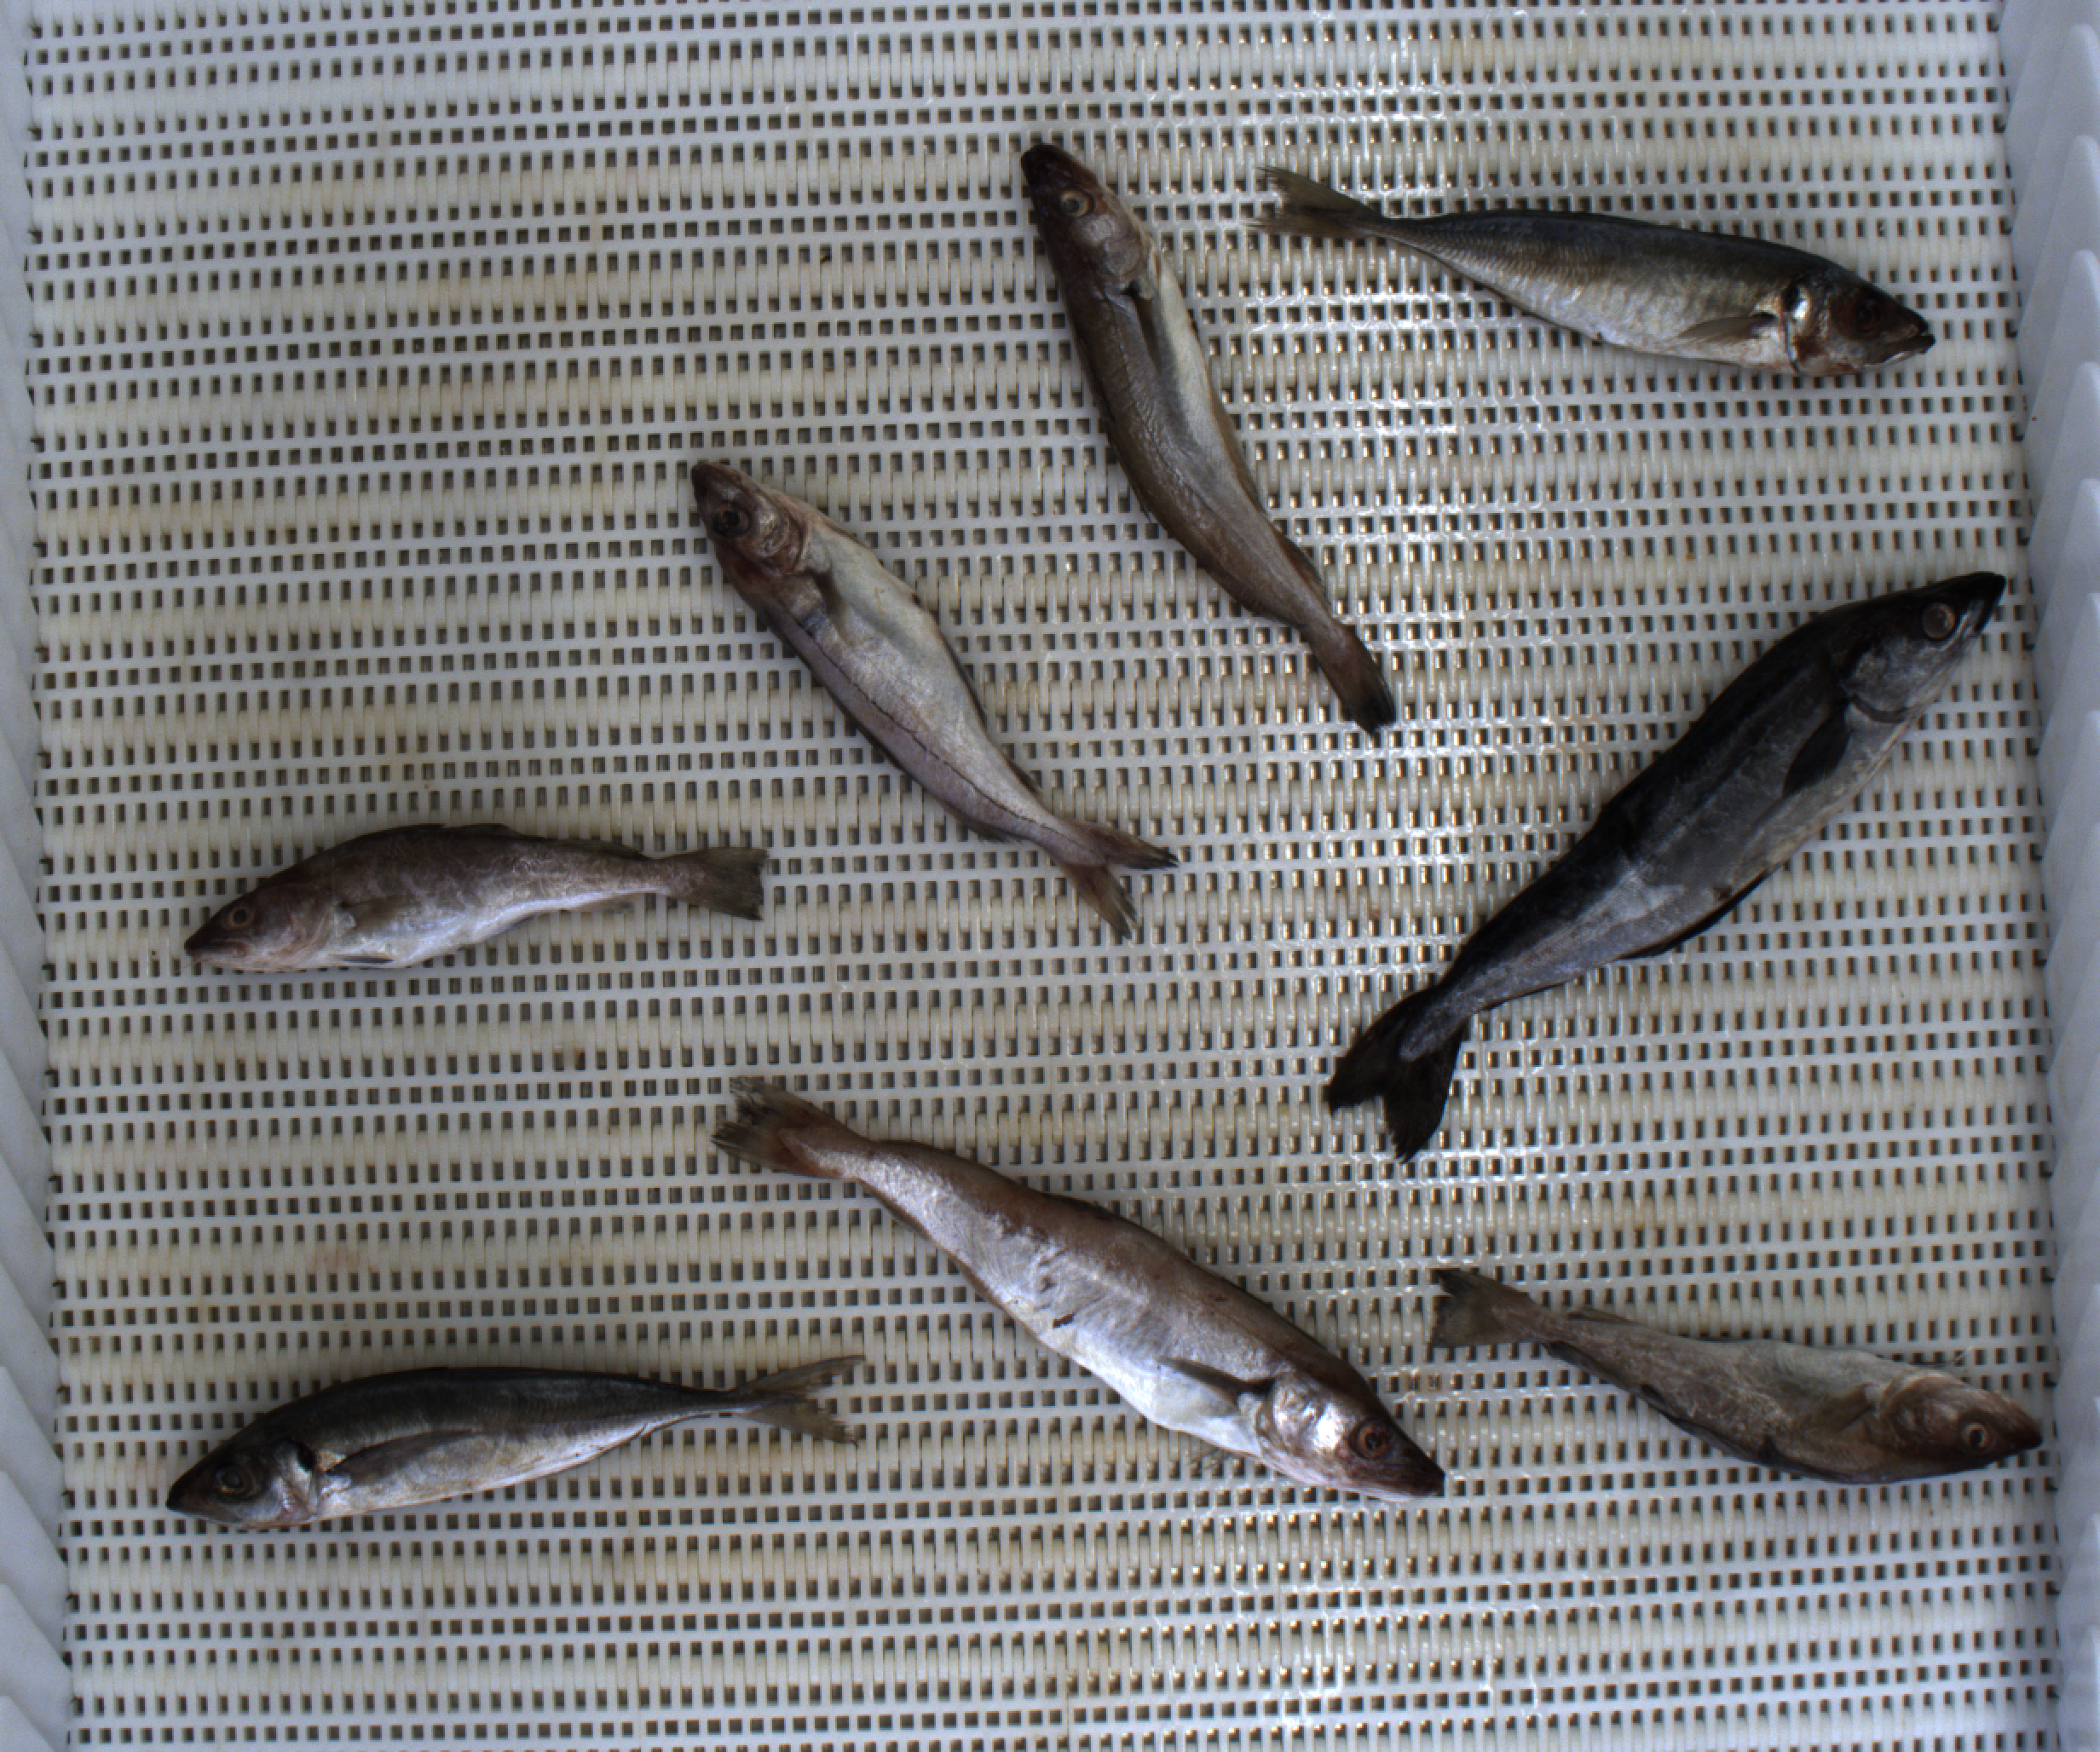
Total fish: 8
Cod: 2
Haddock: 1
Whiting: 2
Hake: 0
Horse mackerel: 2
Saithe: 1
Other: 0